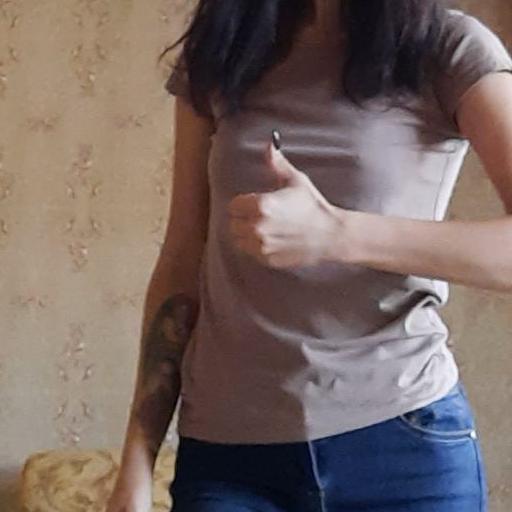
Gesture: like